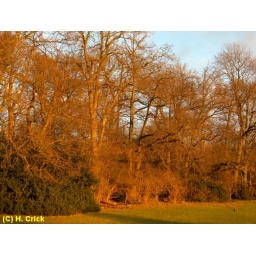
Trees in the horse field in ROusebarn Lane